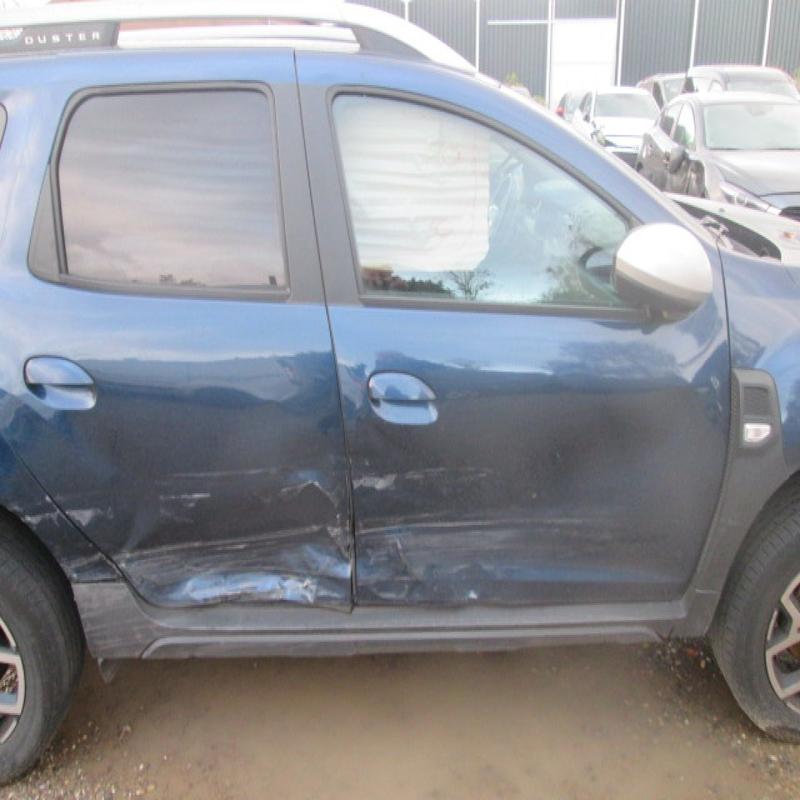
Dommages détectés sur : porte avant droite, porte arrière droite, aile arrière droite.
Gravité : majeur